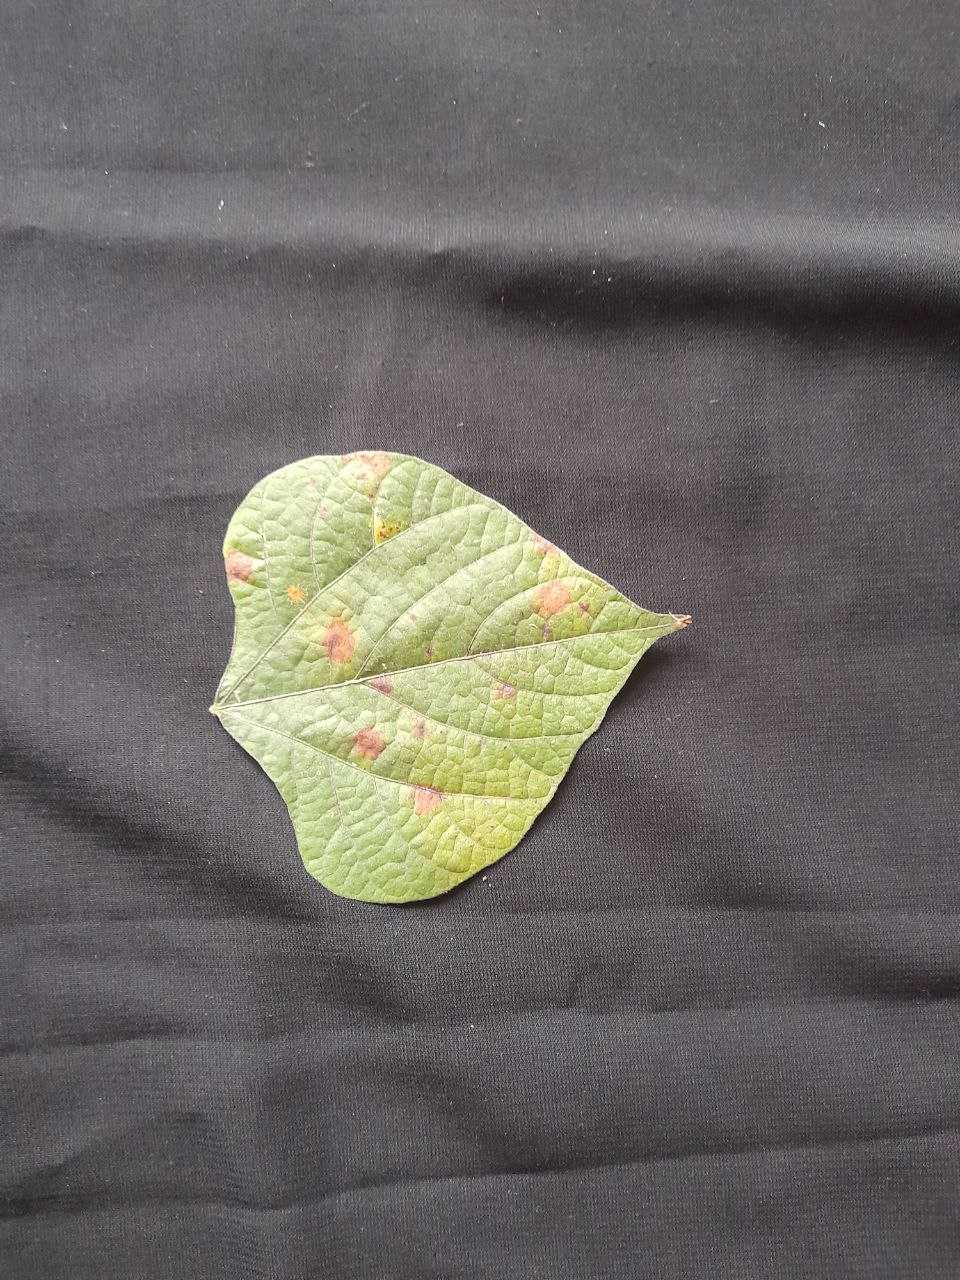
Crop: bean
Leaf condition: Rust